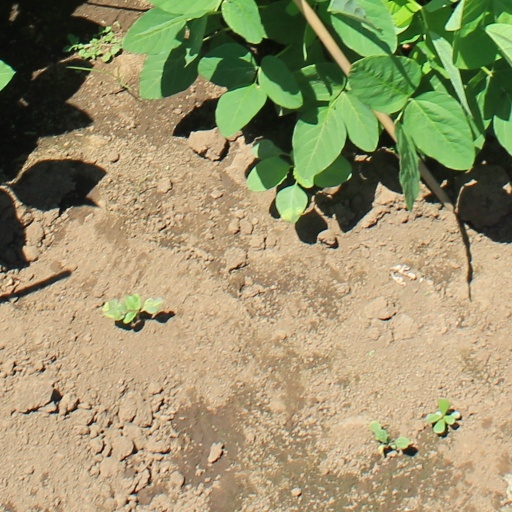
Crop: soybean